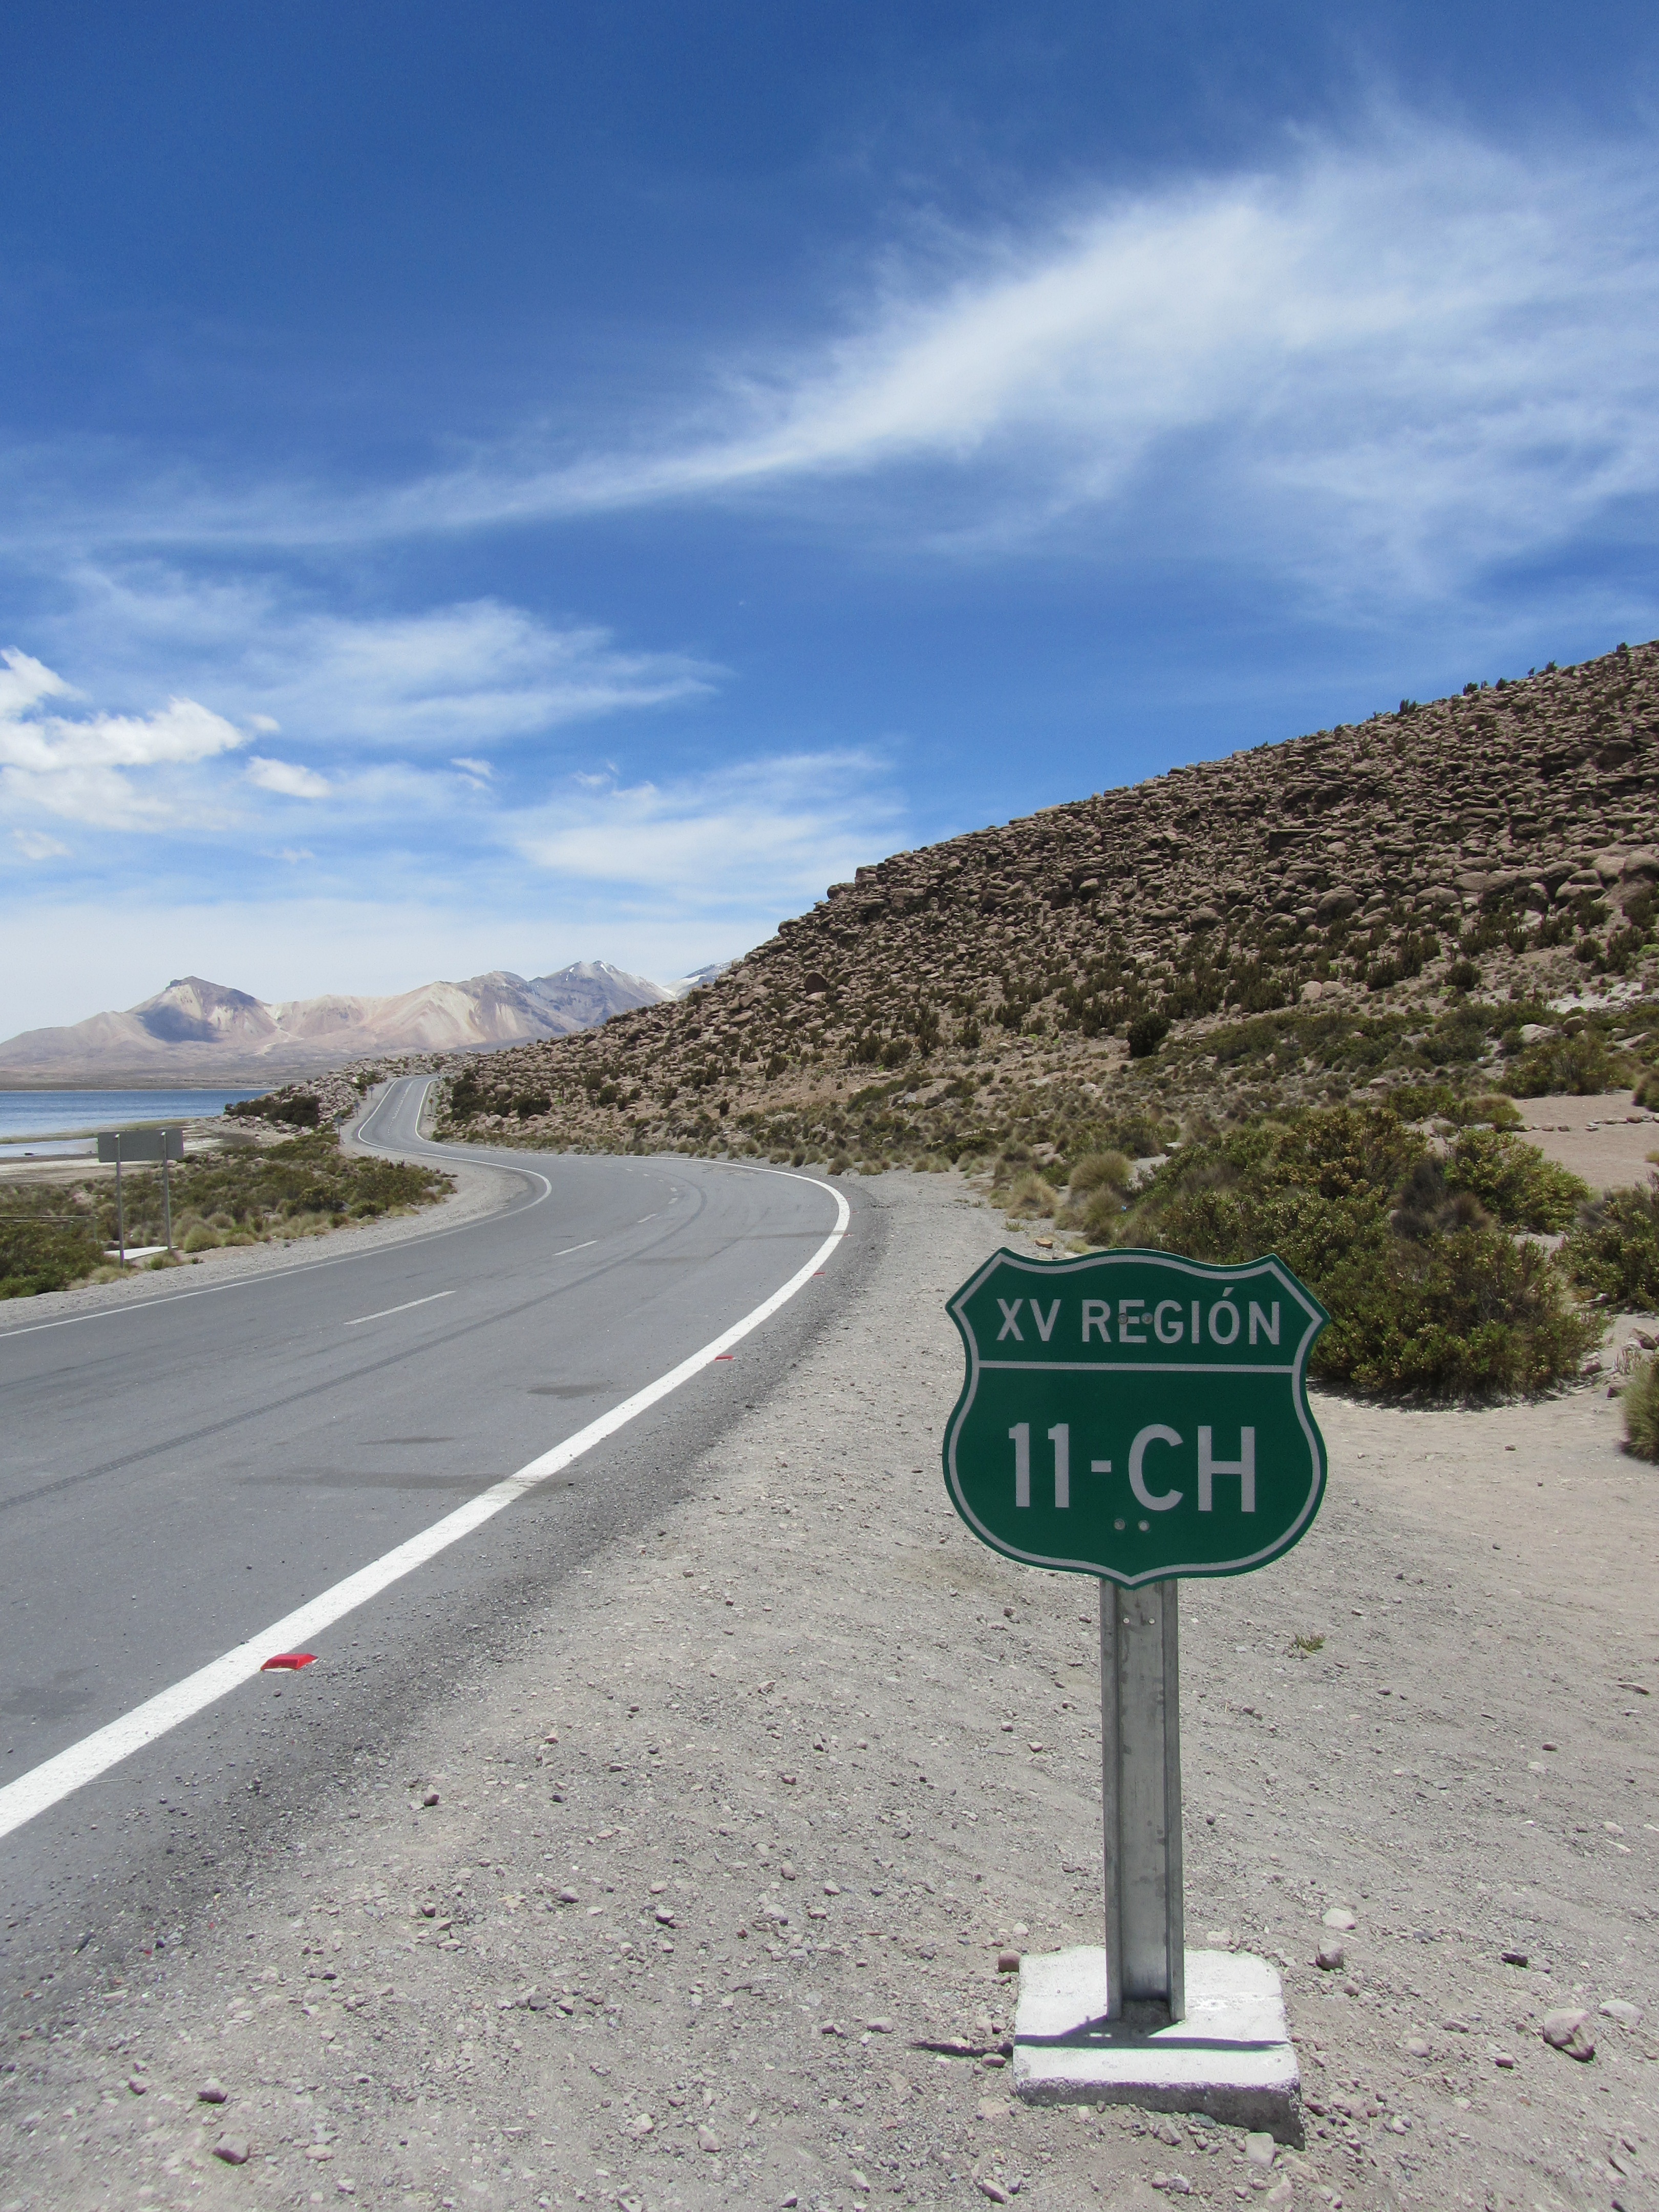
beach, sea, coast, mountain, sky, road, highway, vacation, travel, sign, drive, chile, road trip, clouds, infrastructure, wide, wanderlust